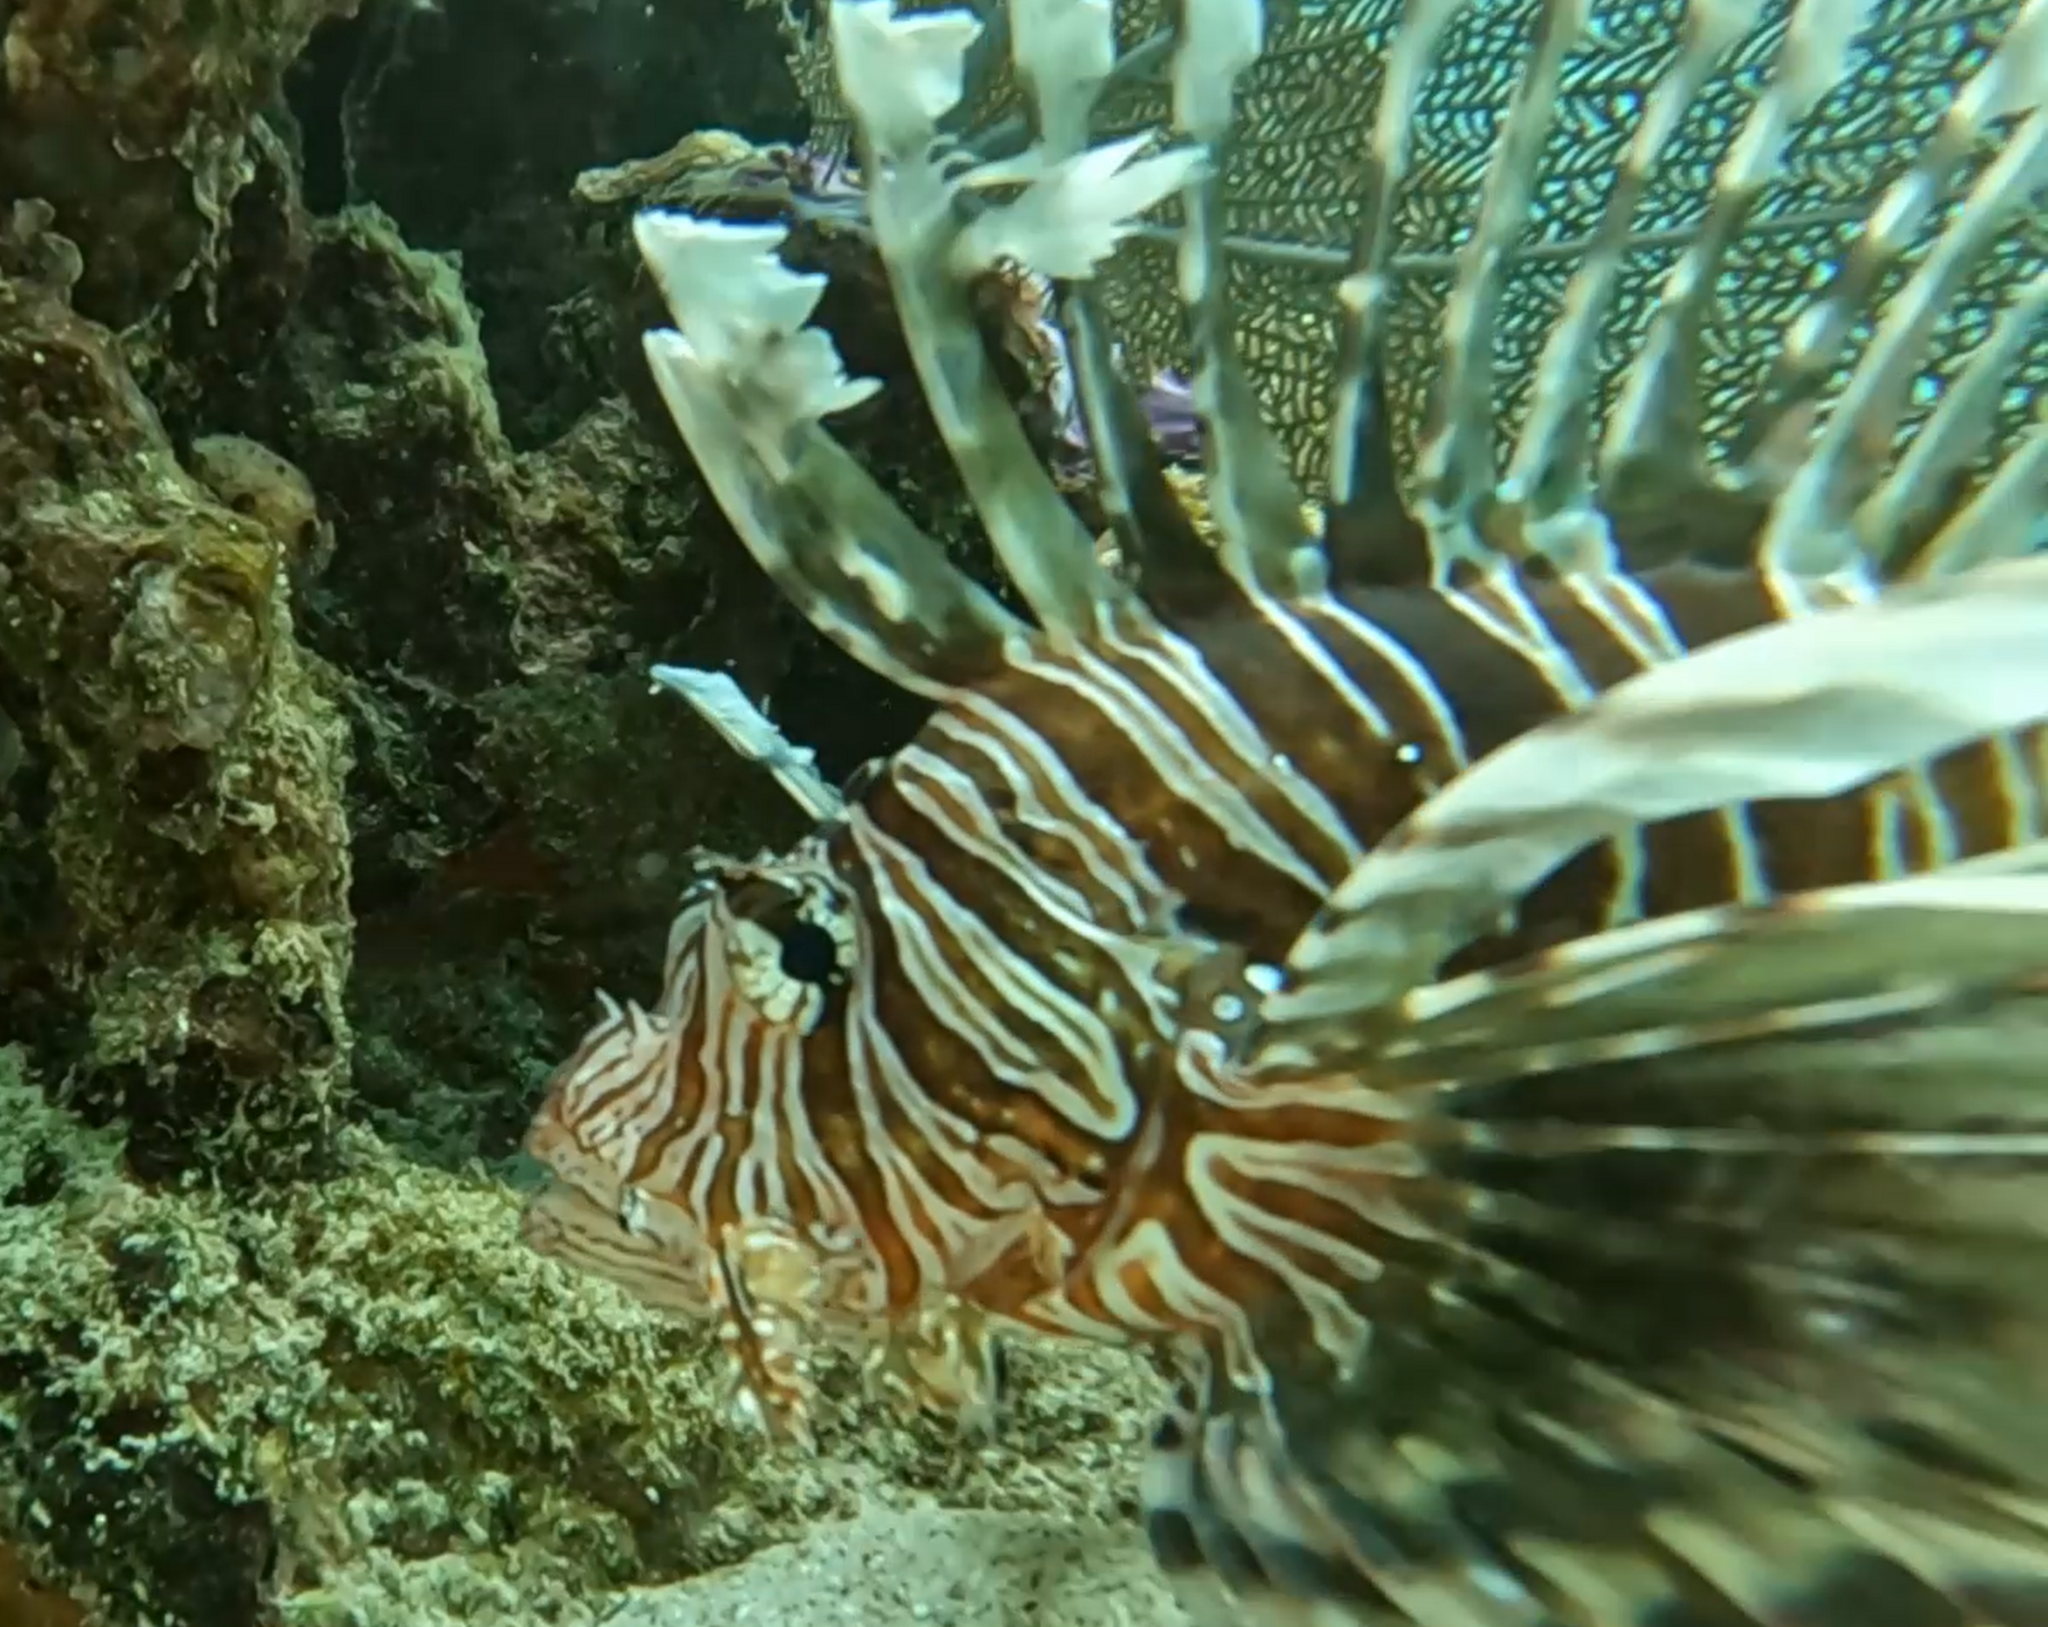
Pterois volitans (Red Lionfish)